Province of Valladolid

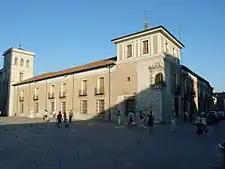
Pimentel Palace, headquarters of the Provincial Government.

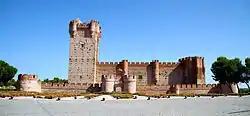
Castle of La Mota

The per capita GDP of the province is €24,751 per year in 2010 (more or less $32,176). If you take the Spanish average as an index with value 100, the province obtained a 109% over this index so exceed the national per capita GDP. The total GDP of the province amounted to €13,000,403,000 (more or less $16.900 billion).